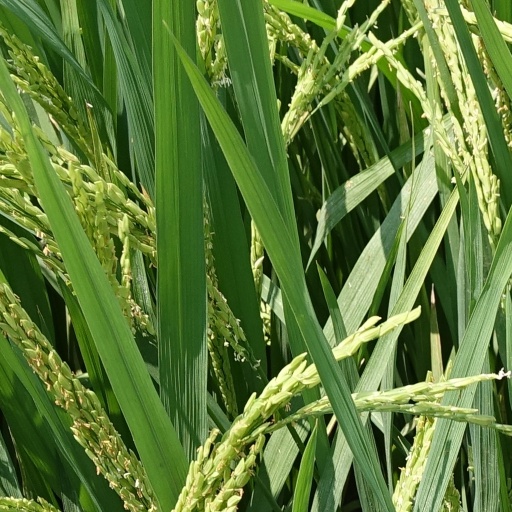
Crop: rice